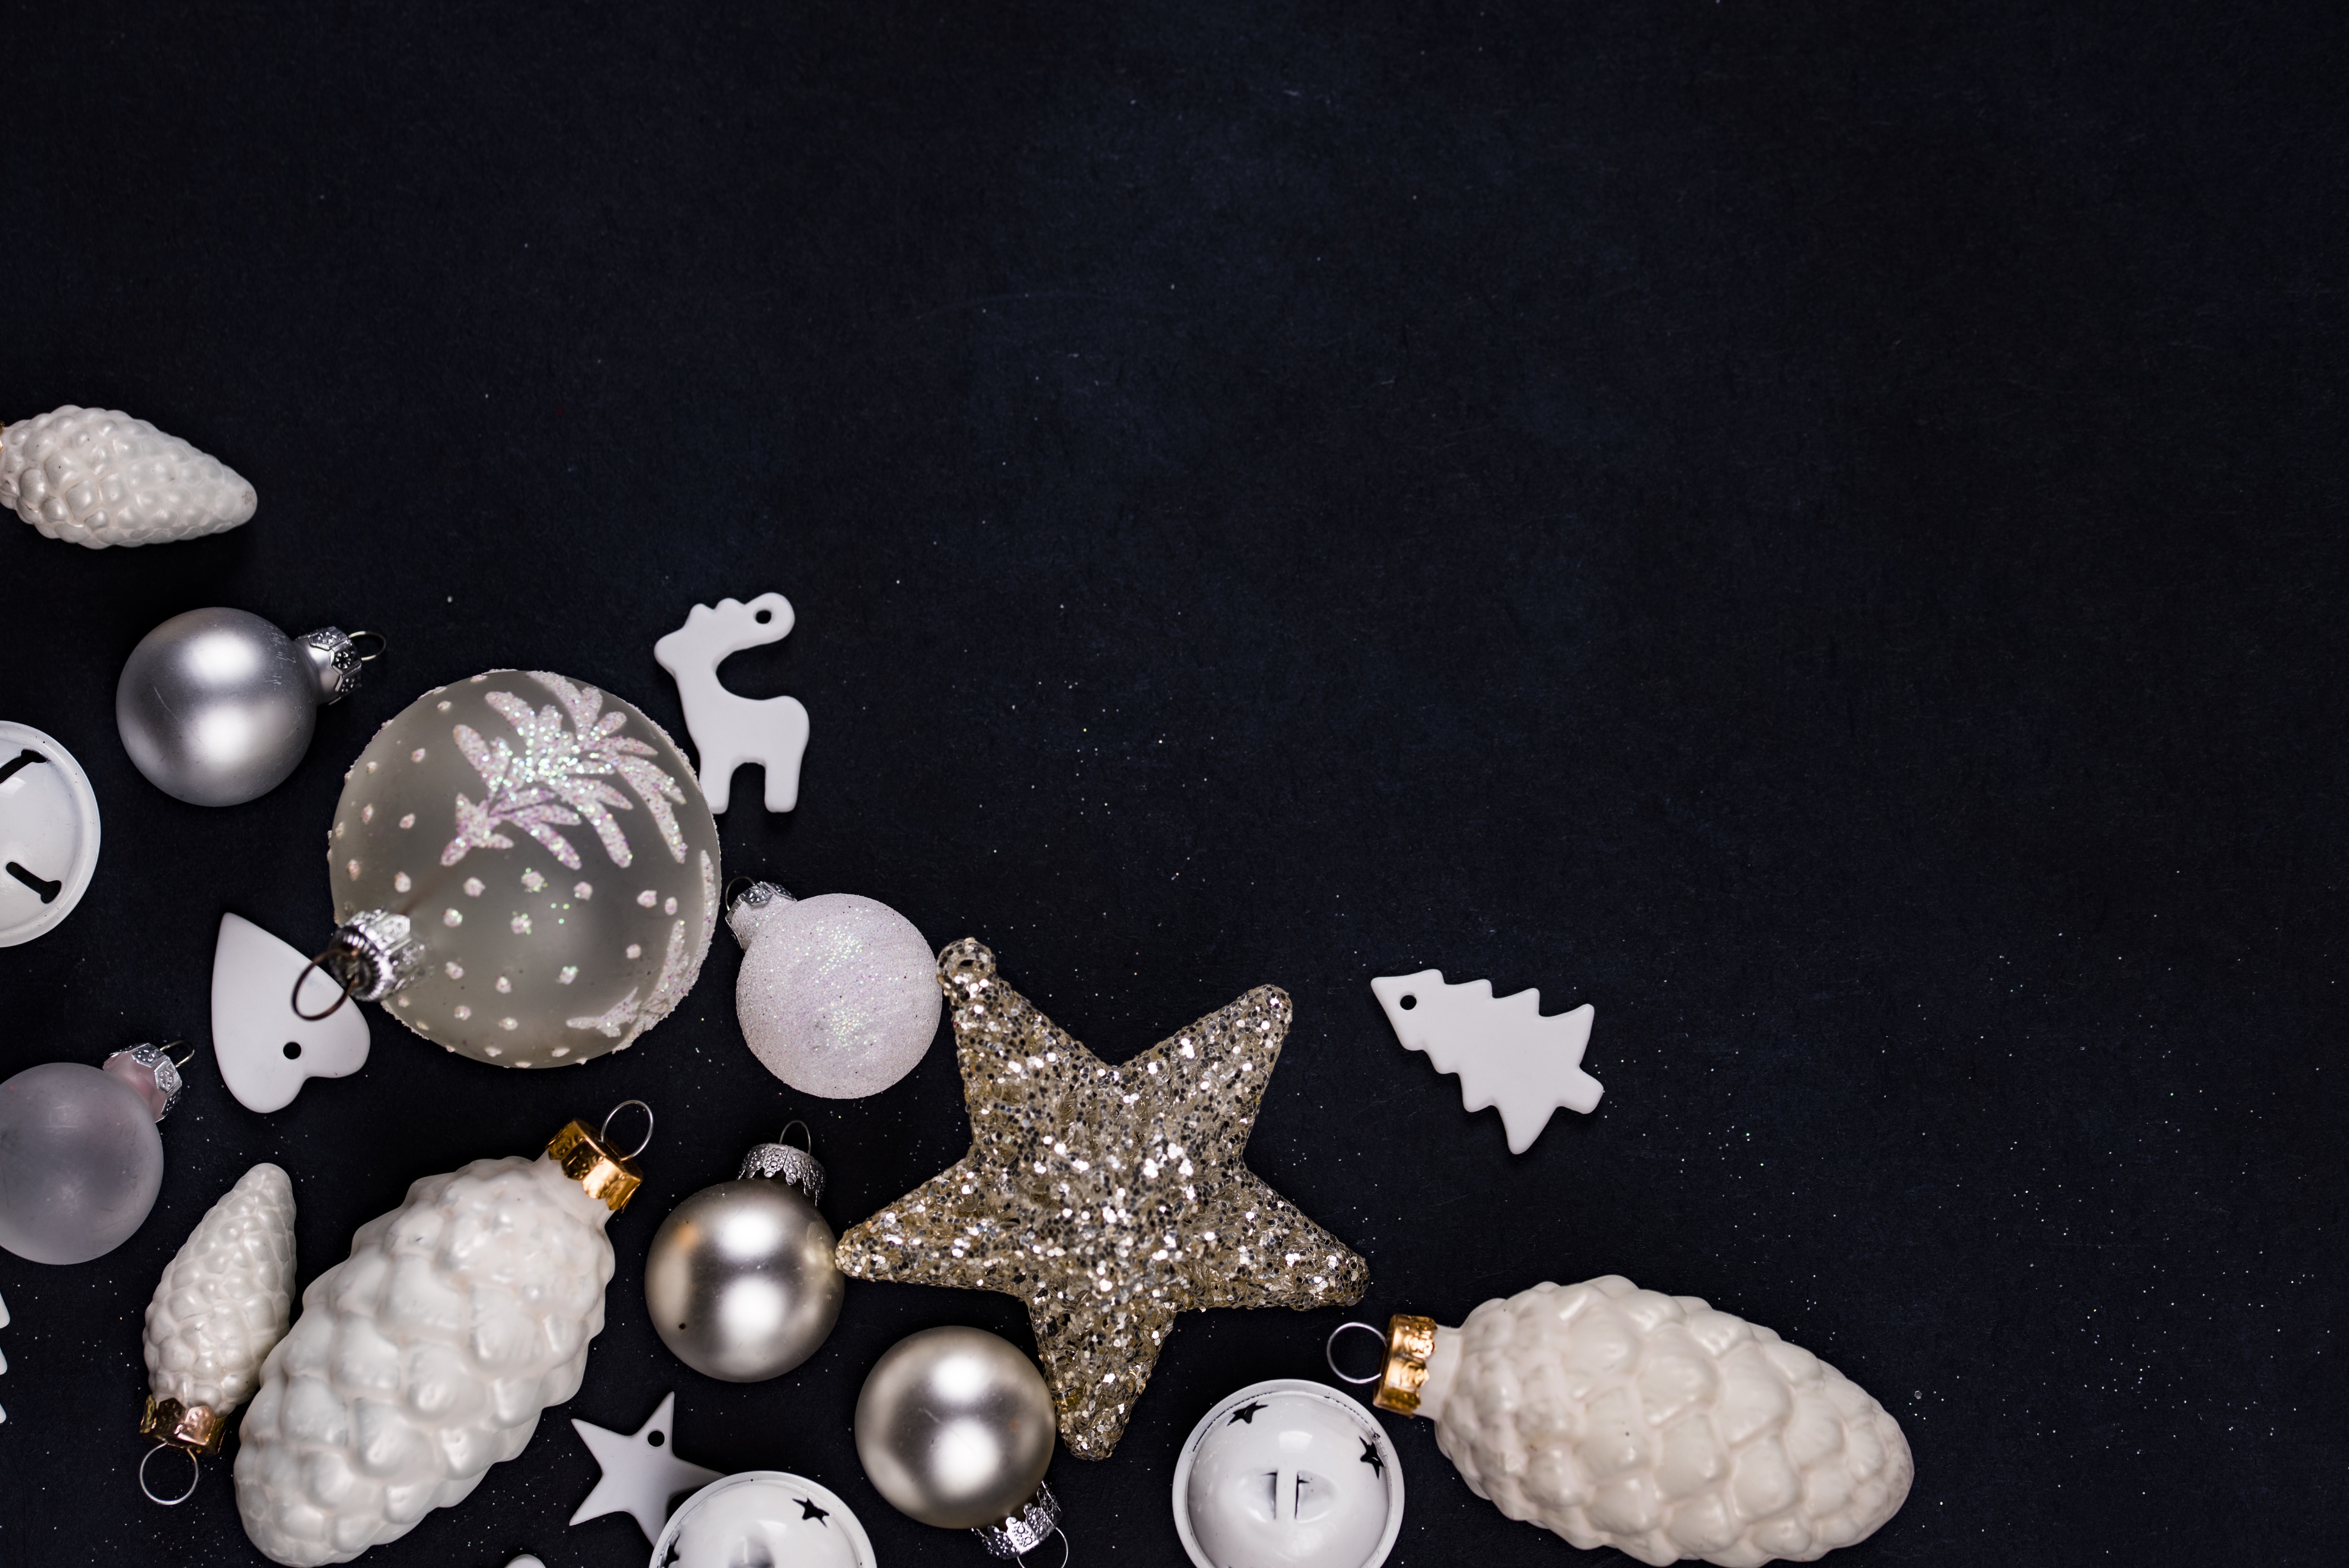
tree, decoration, christmas, pine cone, bauble, jewellery, fashion accessory